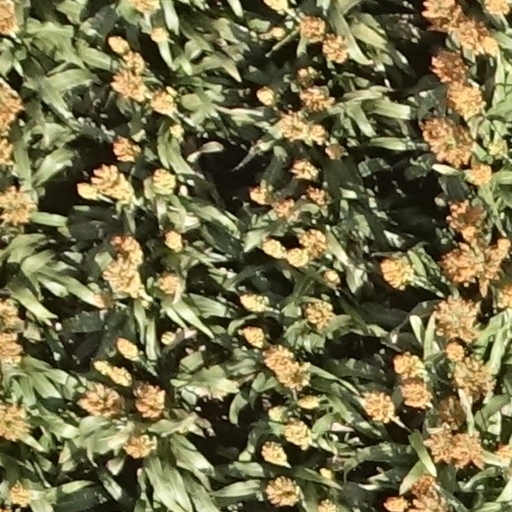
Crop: sorghum